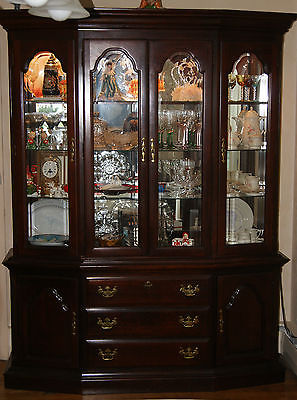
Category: cabinet